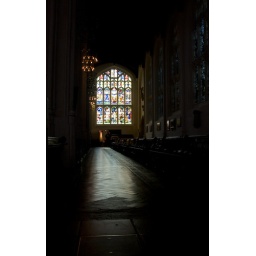
Stained glass window in the Nave of Bury Saint Edmunds Cathedral (Bury Saint Edmunds, Suffolk, England, United Kingdom)